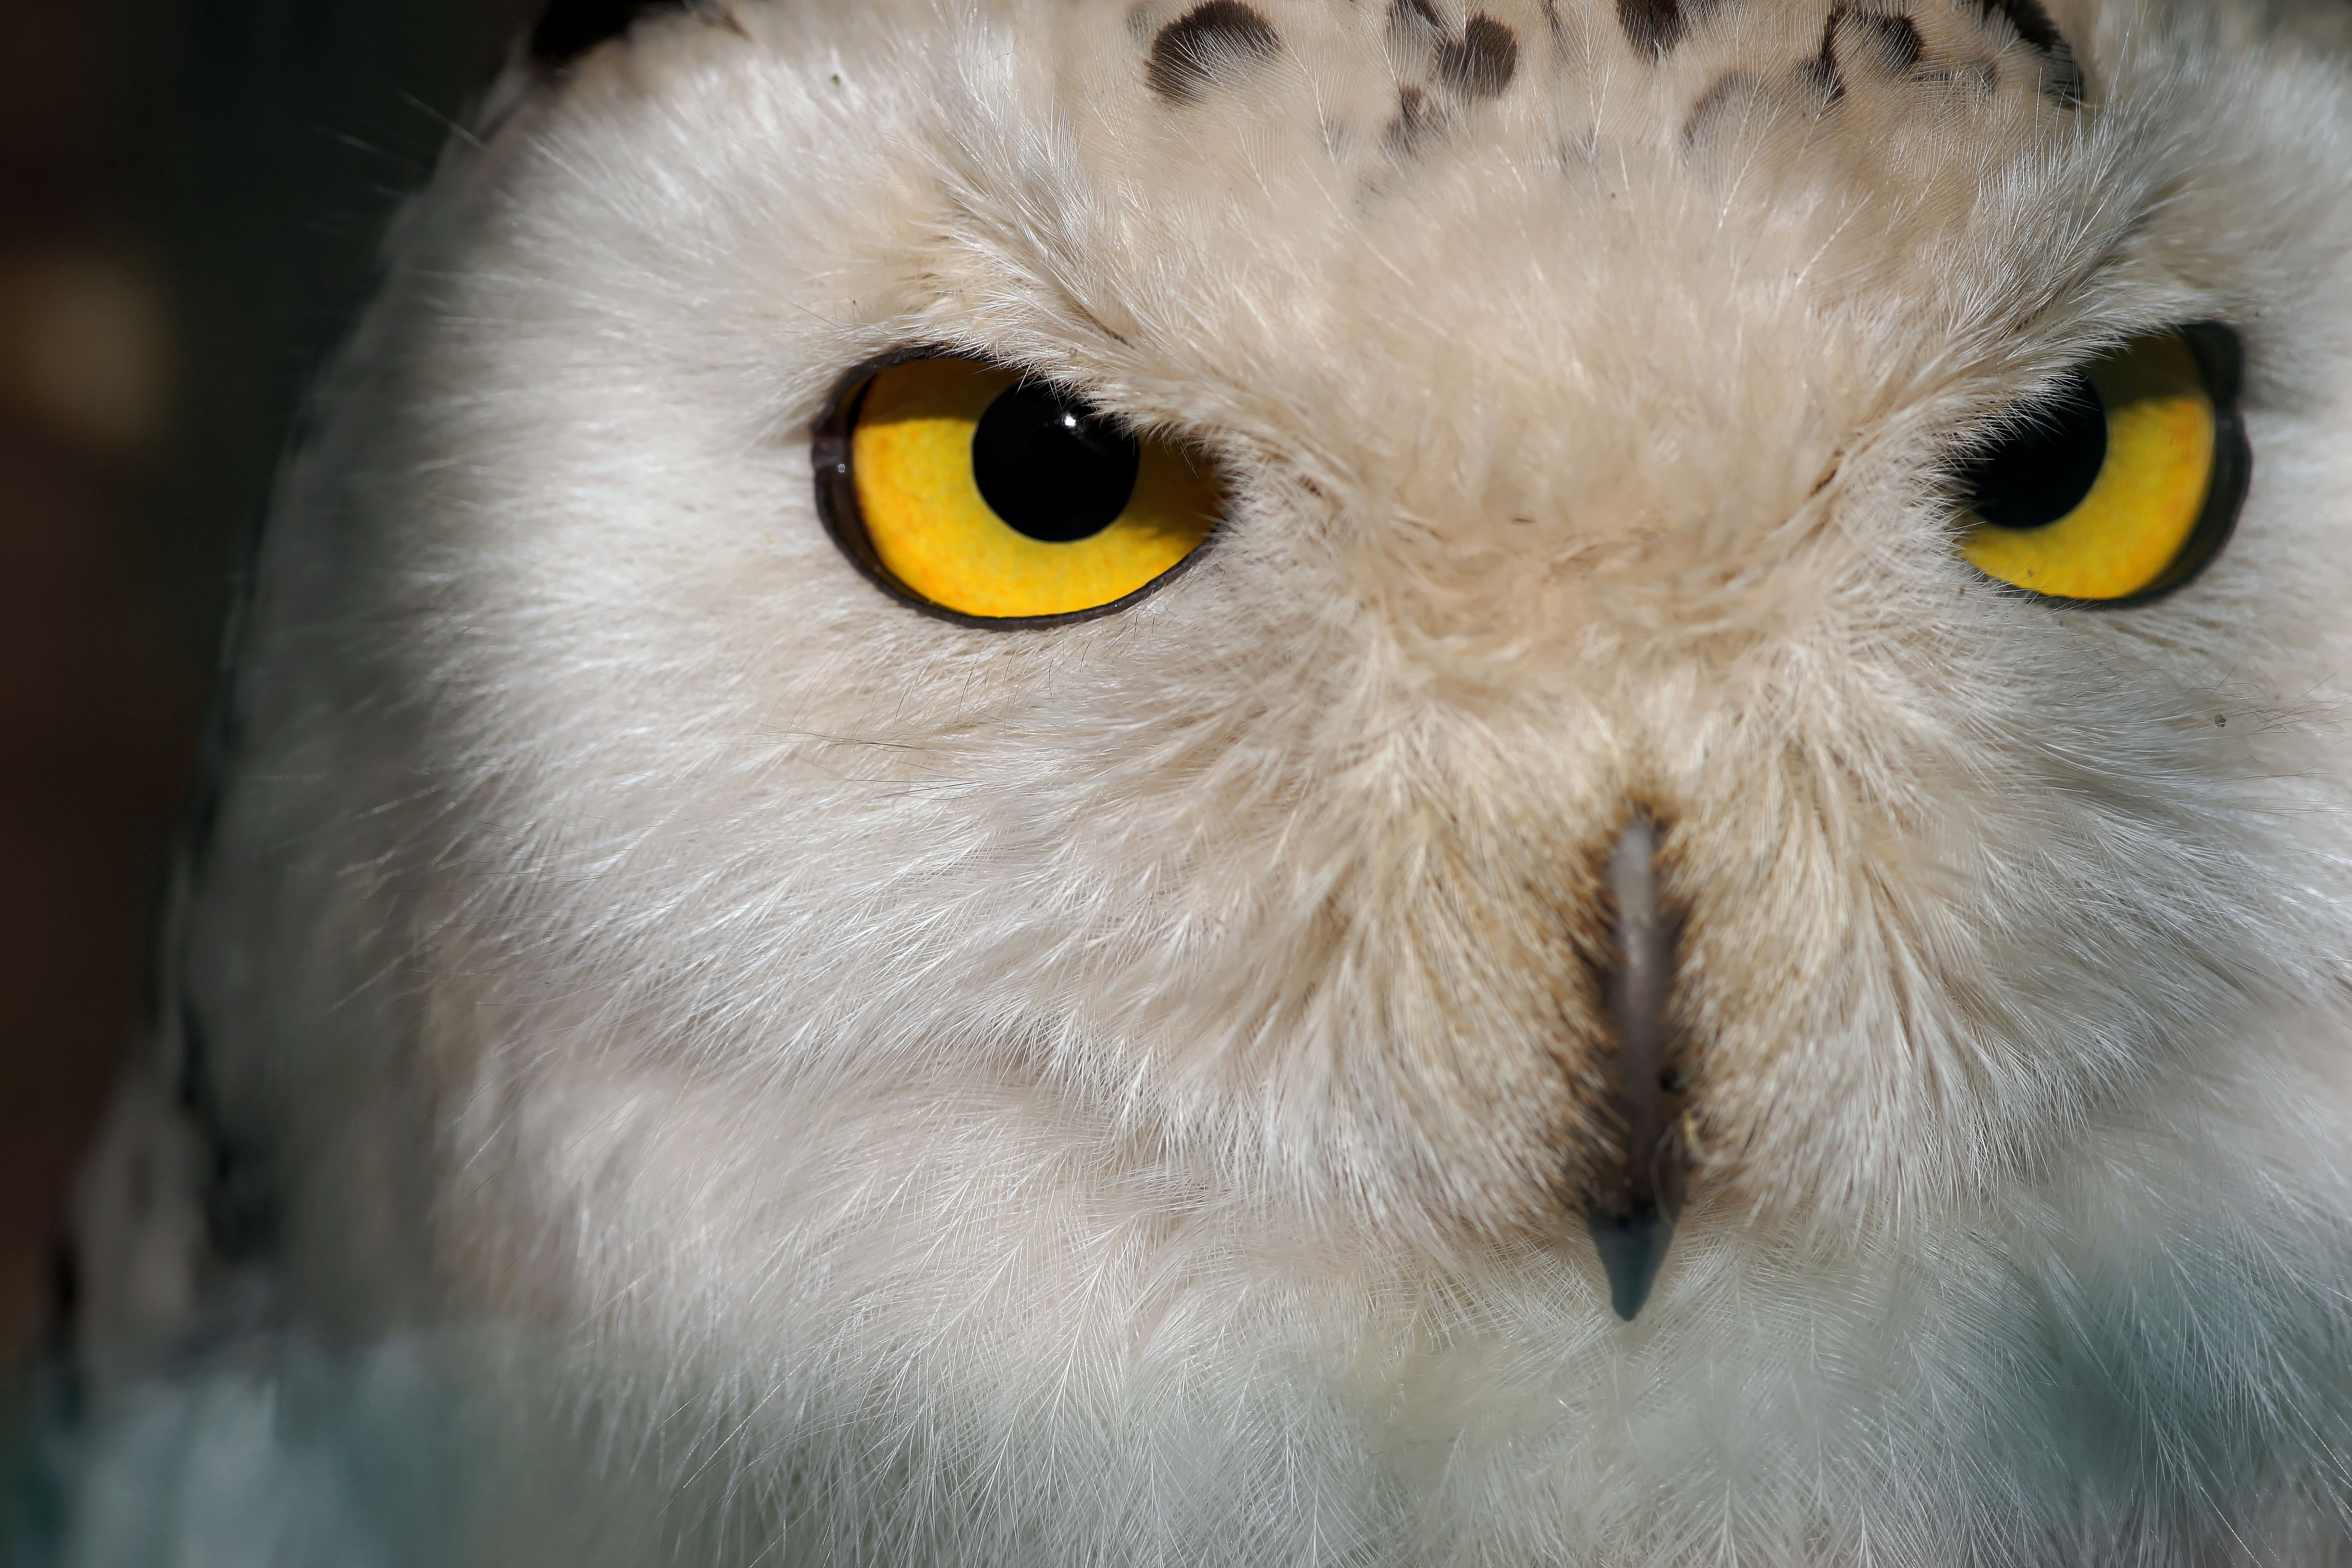
bird, female, beak, close, owl, fauna, plumage, bird of prey, snowy owl, close up, nose, whiskers, eye, head, vertebrate, creature, bill, attention, relaxed, evil, yellow eyes